Presidency of Dwight D. Eisenhower

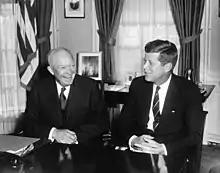
Outgoing president Dwight D. Eisenhower and President-elect John F. Kennedy at the White House on December 6, 1960

With the onset of the Cold War, the House of Representatives established the House Un-American Activities Committee to investigate alleged disloyal activities, and a new Senate committee made Senator Joseph McCarthy of Wisconsin a national leader and namesake of the anti-Communist movement. Though McCarthy remained a popular figure when Eisenhower took office, his constant attacks on the State Department and the army, and his reckless disregard for due process, offended many Americans. Privately, Eisenhower held McCarthy and his tactics in contempt, writing, "I despise [McCarthy's tactics], and even during the political campaign of '52 I not only stated publicly (and privately to him) that I disapproved of those methods, but I did so in his own State." Eisenhower's reluctance to publicly oppose McCarthy drew criticism even from many of Eisenhower's own advisers, but the president worked incognito to weaken the popular senator from Wisconsin. In early 1954, after McCarthy escalated his investigation into the army, Eisenhower moved against McCarthy by releasing a report indicating that McCarthy had pressured the army to grant special privileges to an associate, G. David Schine. Eisenhower also refused to allow members of the executive branch to testify in the Army–McCarthy hearings, contributing to the collapse of those hearings. Following those hearings, Senator Ralph Flanders introduced a successful measure to censure McCarthy; Senate Democrats voted unanimously for the censure, while half of the Senate Republicans voted for it. The censure ended McCarthy's status as a major player in national politics, and he died of liver failure in 1957.